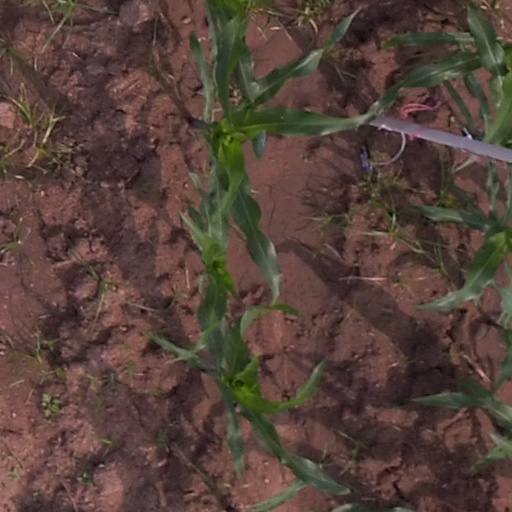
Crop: maize; corn